2018 SMU Mustangs football team

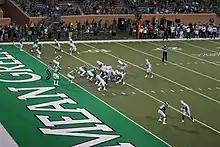
SMU in action against North Texas

To start the 2018 season, the Mustangs traveled to Denton, Texas to take on the Mean Green in the 38th Safeway Bowl.